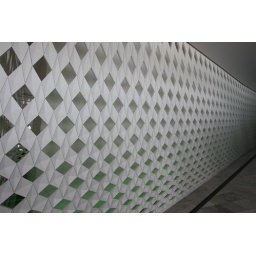
Internal screen in the Oslo opera house by danish artist Olafur Eliasson- cropped